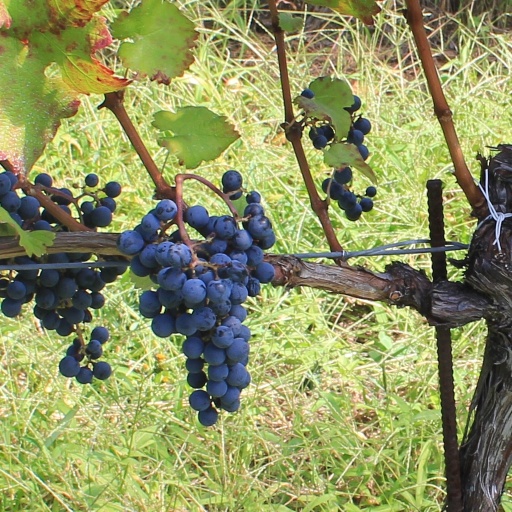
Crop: grape